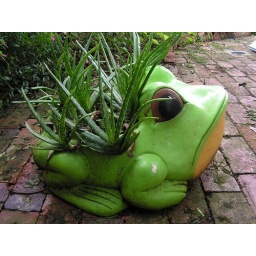
Aloe Vera plant in a green frog planter